The Higher Command

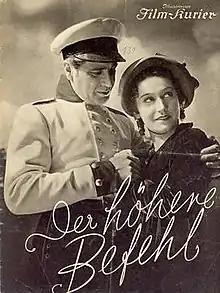

The Higher Command is a 1935 German historical film directed by Gerhard Lamprecht and starring Lil Dagover, Karl Ludwig Diehl and Heli Finkenzeller. Produced and distributed by UFA, it was shot at the company's Babelsberg Studios in Potsdam. The film's sets were designed by the art directors Otto Erdmann and Hans Sohnle.